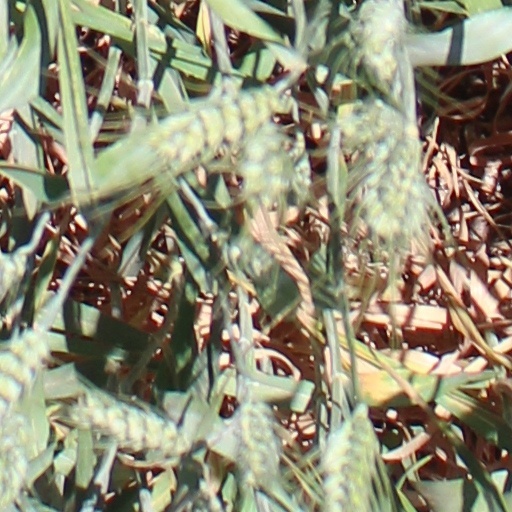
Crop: wheat